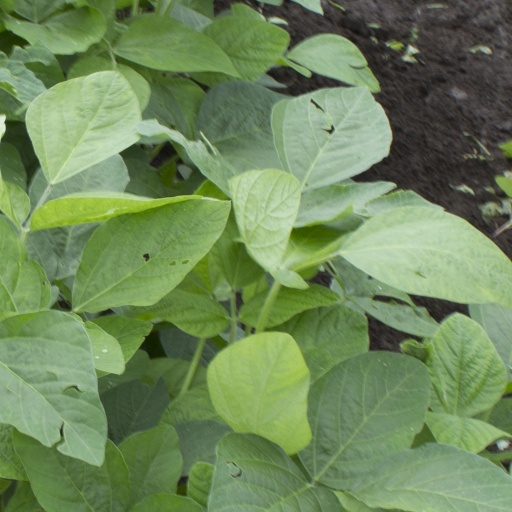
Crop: soybean